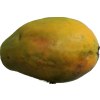
Label: papaya